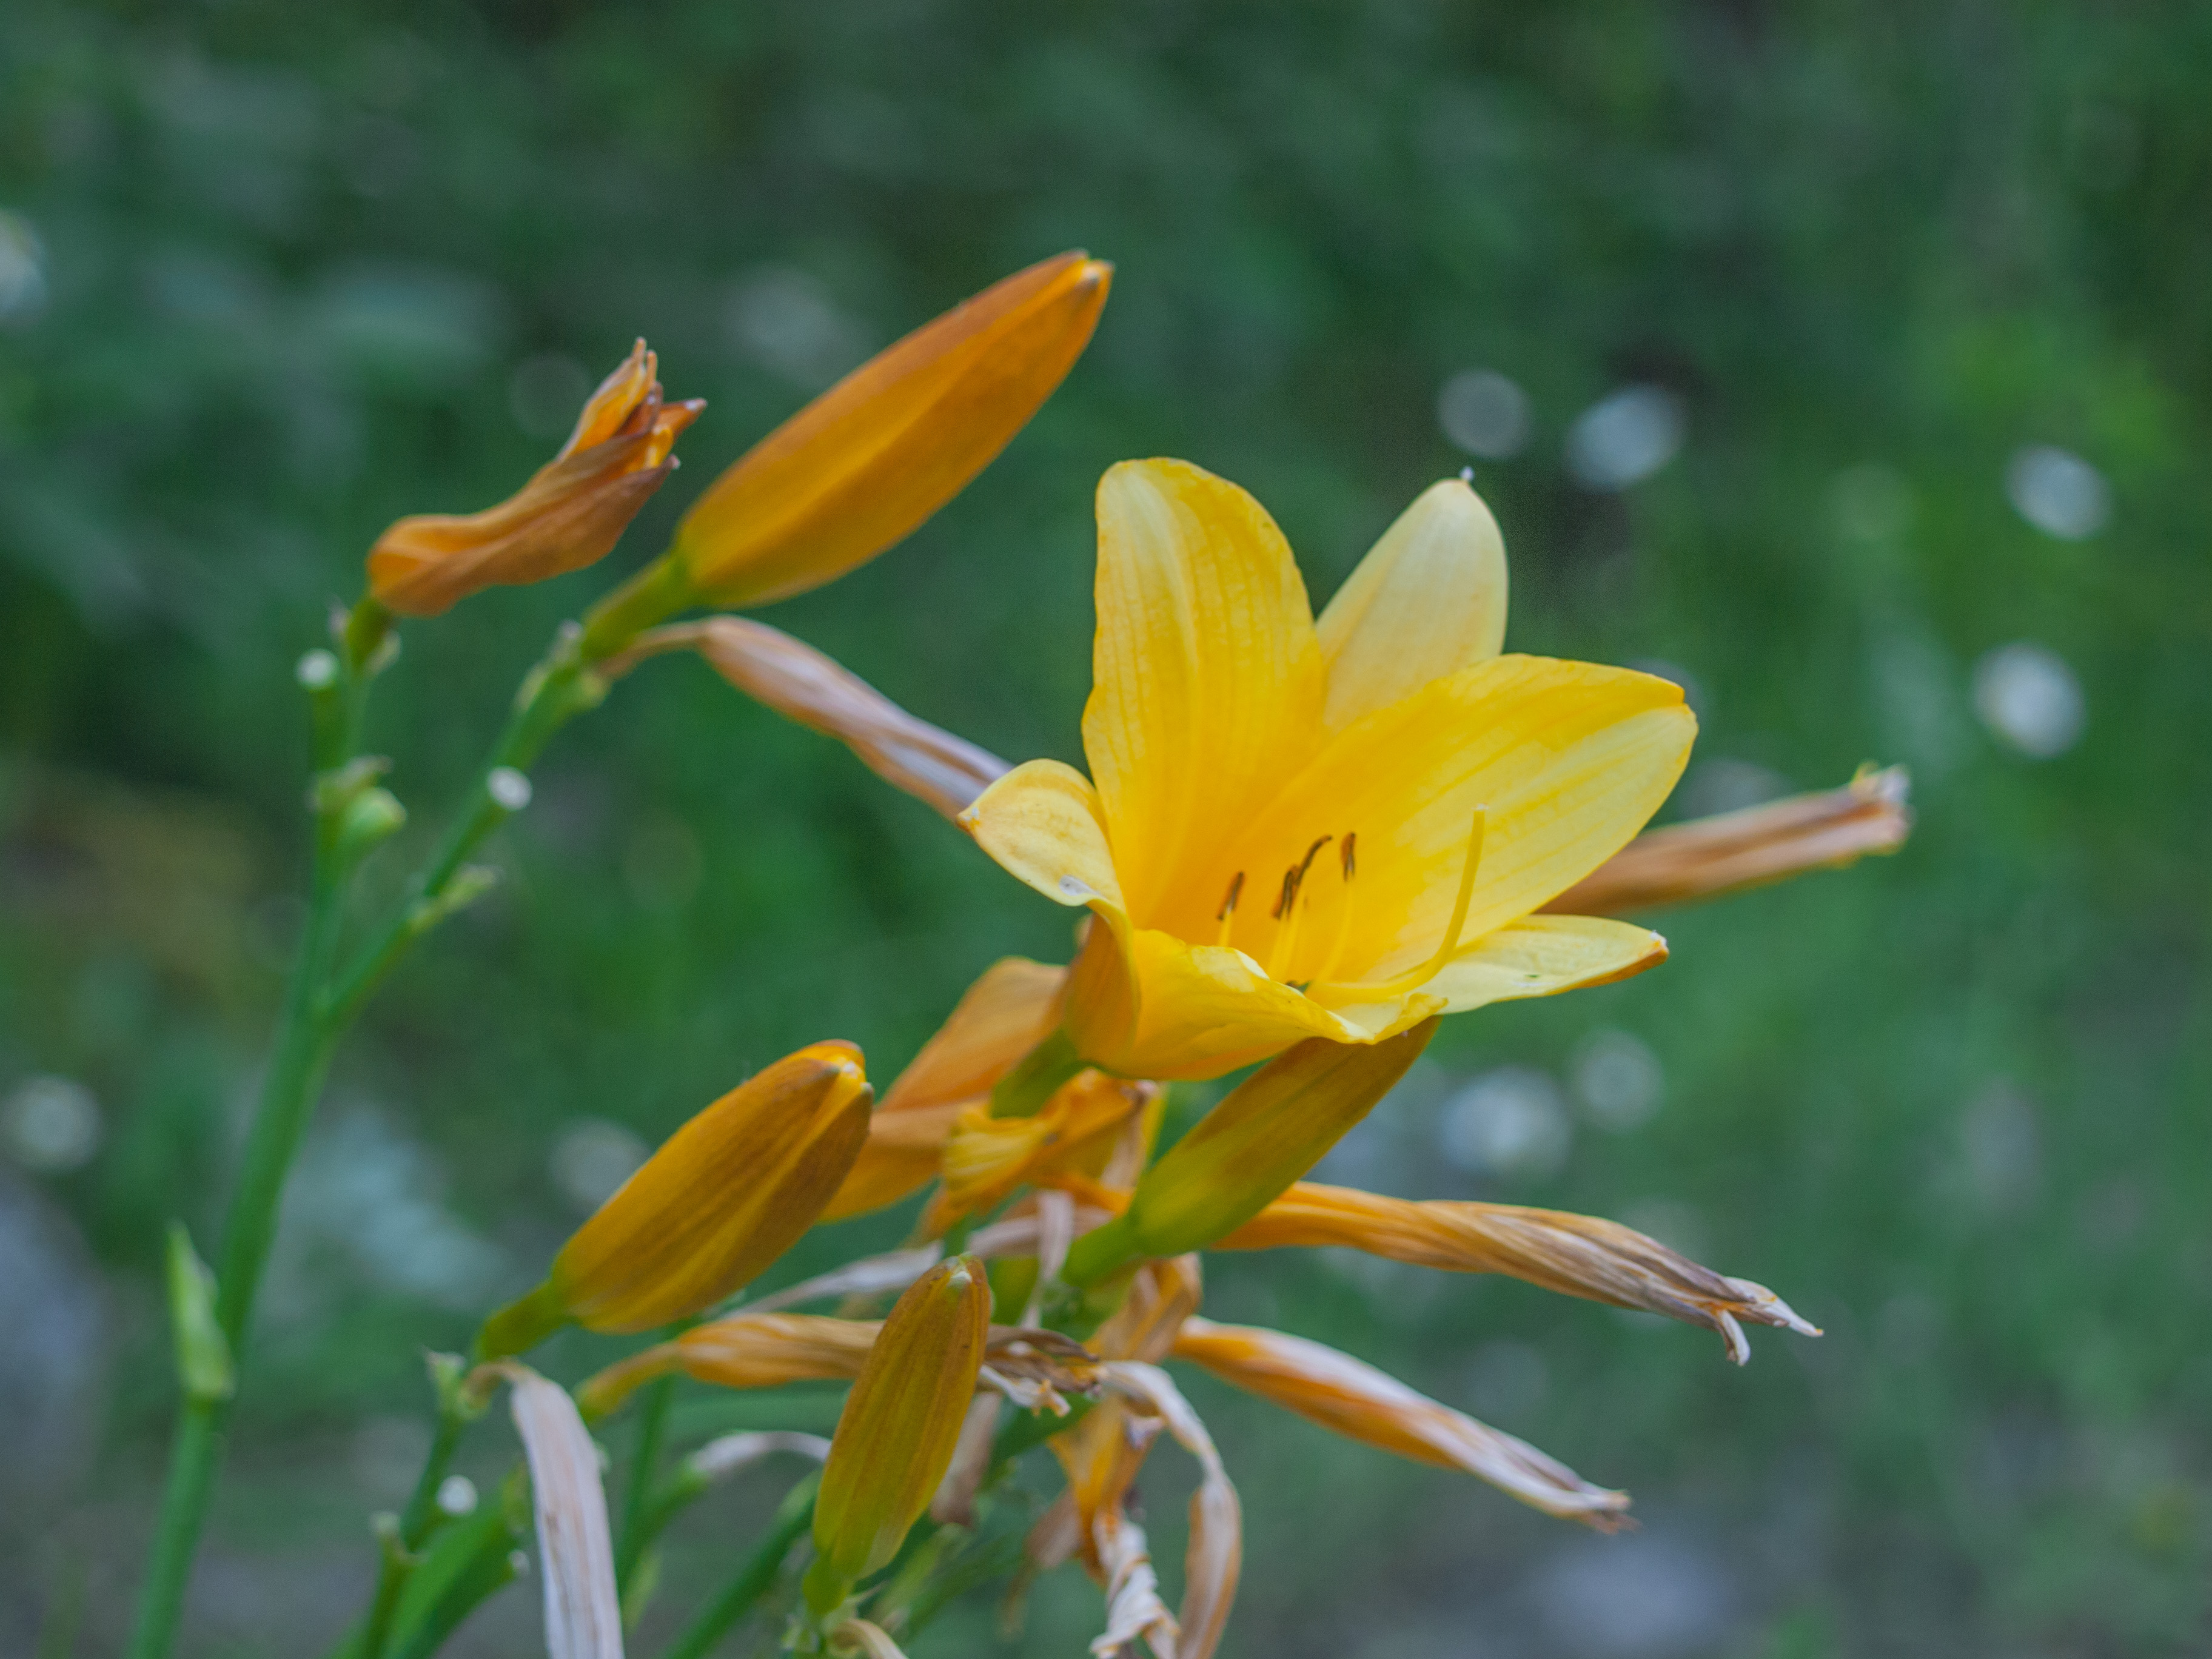
flower, flowering plant, daylily, plant, yellow, petal, lily, lily family, wildflower, herbaceous plant, perennial plant